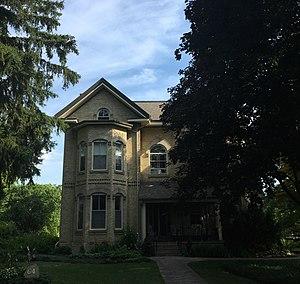
Cet article recense les lieux patrimoniaux du comté de Middlesex, au Canada, inscrits au répertoire des lieux patrimoniaux du Canada, qu'ils soient de niveau provincial, fédéral ou municipal.